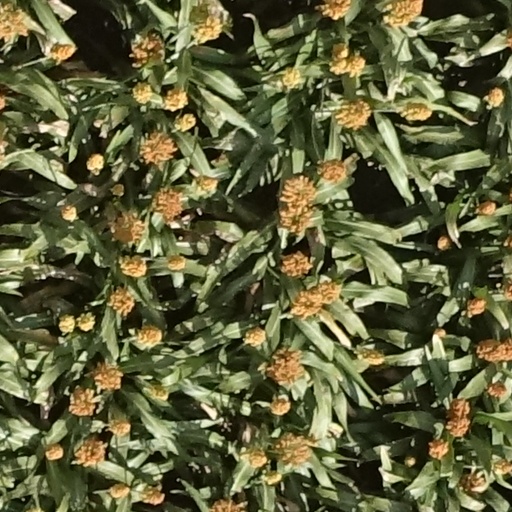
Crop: sorghum